Celilo Falls

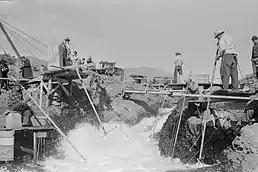
Fishing sites existed along the entire length of The Narrows. Russell Lee, September 1941.

Celilo Falls itself was the first in a series of cascades and rapids known collectively as The Narrows or The Dalles, stretching for about downstream. Over that length, the river dropped at high water and at low water.